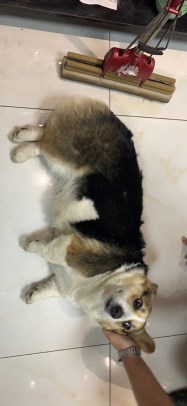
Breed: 2909-n000116-Cardigan